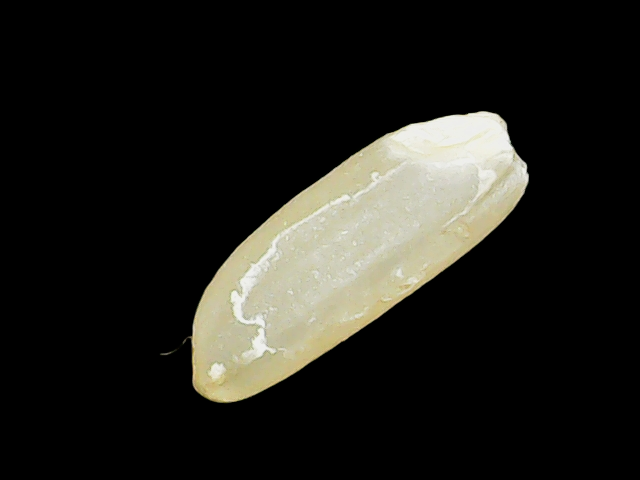
Rice variety: Binadhan12